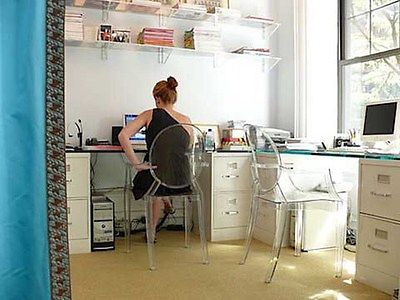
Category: chair